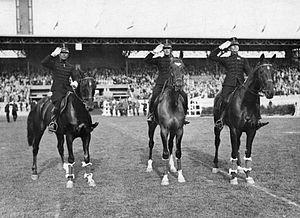
Les épreuves d'équitation aux Jeux olympiques d'été de 1928 à Amsterdam incluaient le concours complet, le saut d'obstacles et le dressage. Pour la première fois, ces trois disciplines disposent d'un classement en individuel et par équipe, ce qui est encore le cas aujourd'hui aux jeux olympiques d'été.